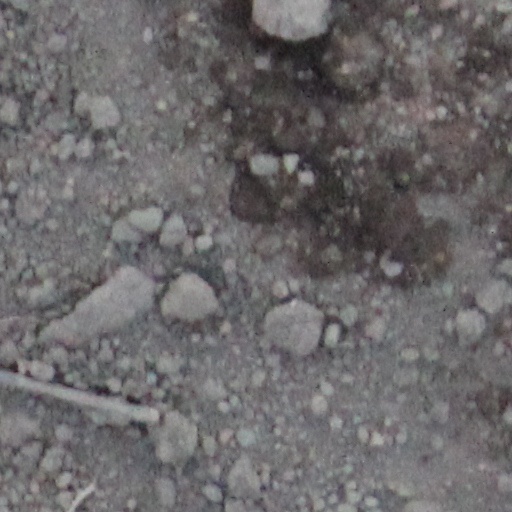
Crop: wheat